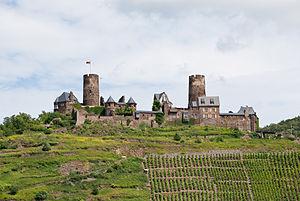
L’adret est l'ensemble des versants d’une vallée de montagne qui bénéficient de la plus longue exposition au soleil. Le versant opposé, moins ensoleillé et plus froid, est l'ubac.
Les ruines du château fort de Thurant se dressent au sommet d'un éperon schisteux dominant la localité d'Alken sur la Moselle. Il se trouve dans l'Arrondissement de Mayen-Coblence. L'adret est remarquable par ses abondants vignobles.